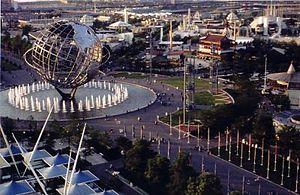
L'Unisphere est une représentation sphérique en acier inoxydable de la Terre, située dans le parc de Flushing Meadows-Corona Park, dans l'arrondissement de Queens à New York. L'Unisphere, d'une hauteur équivalente à celle de douze étages fut construite à l'occasion de la Foire internationale de New York 1964-1965, dont le thème global était la « paix au travers de la compréhension », comme une représentation de l'indépendance de la planète, et elle fut dédiée à la « réussite de l'homme sur une planète qui rétrécit et un univers qui s'élargit ». L'Unisphere est aujourd'hui le symbole non officiel de l'arrondissement de Queens.